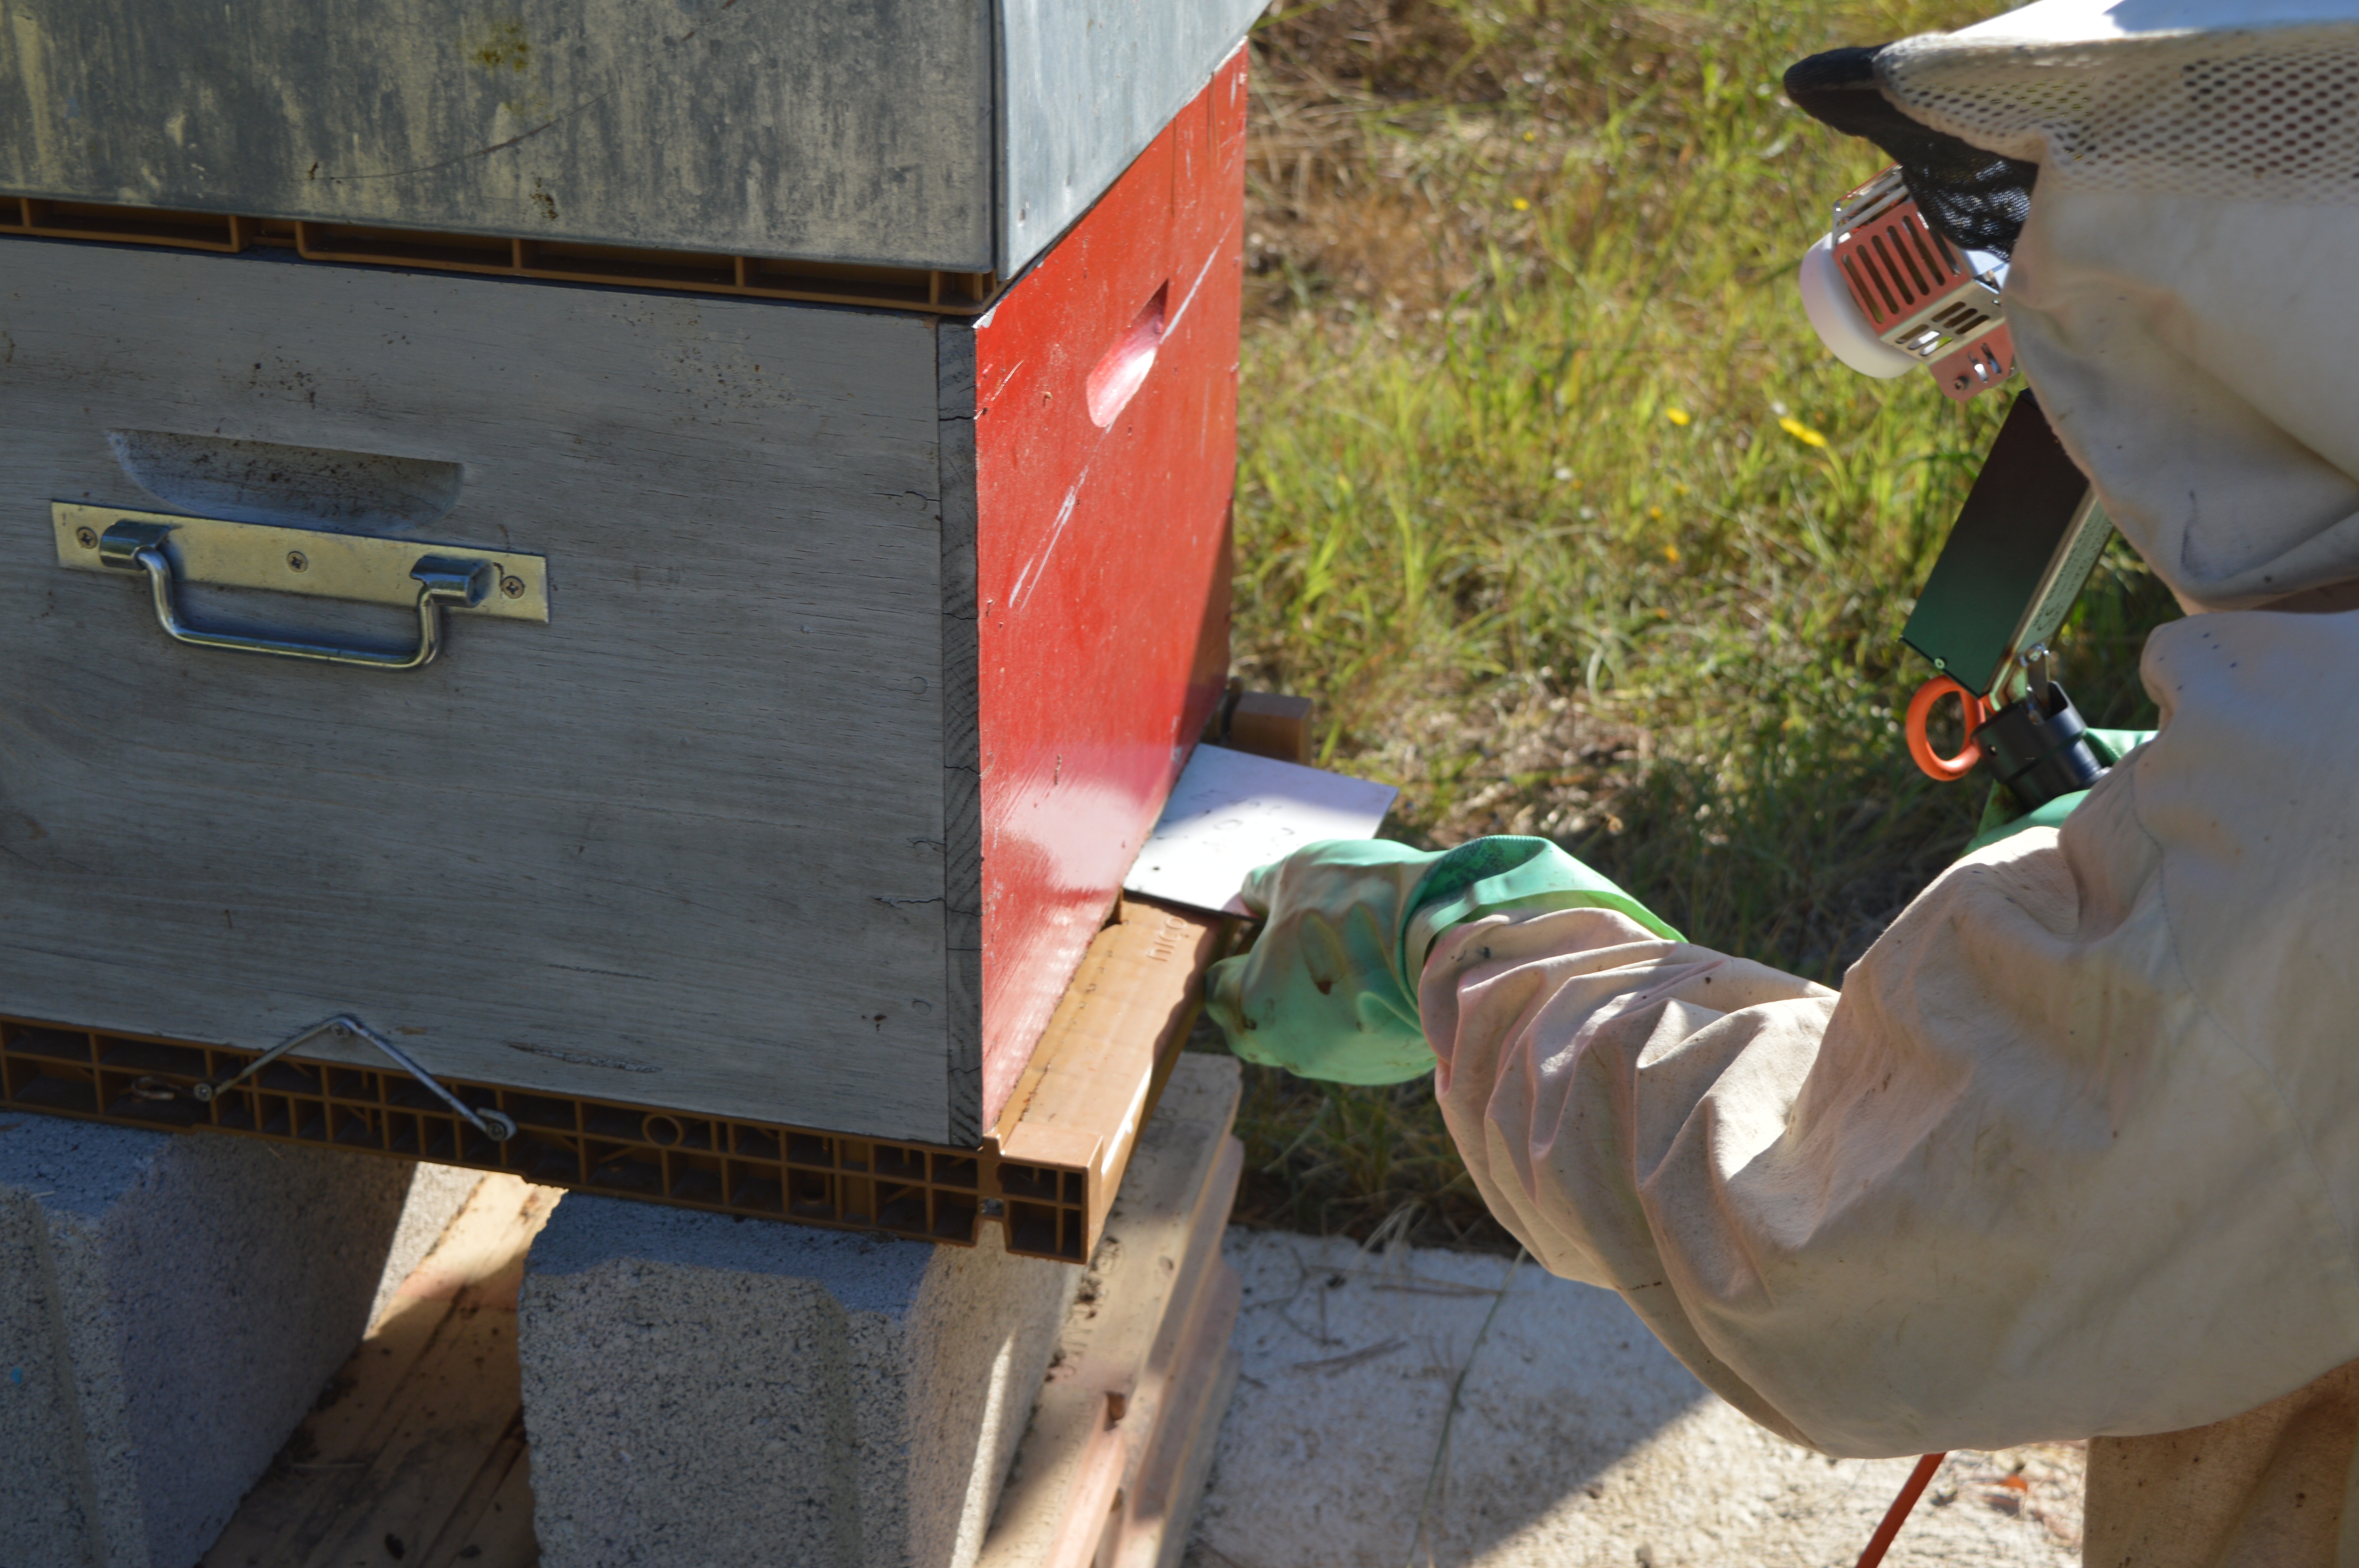
insect, invertebrate, beekeeper, bee, beehive, varroa, oxalic acid, sublimation, man made object, membrane winged insect